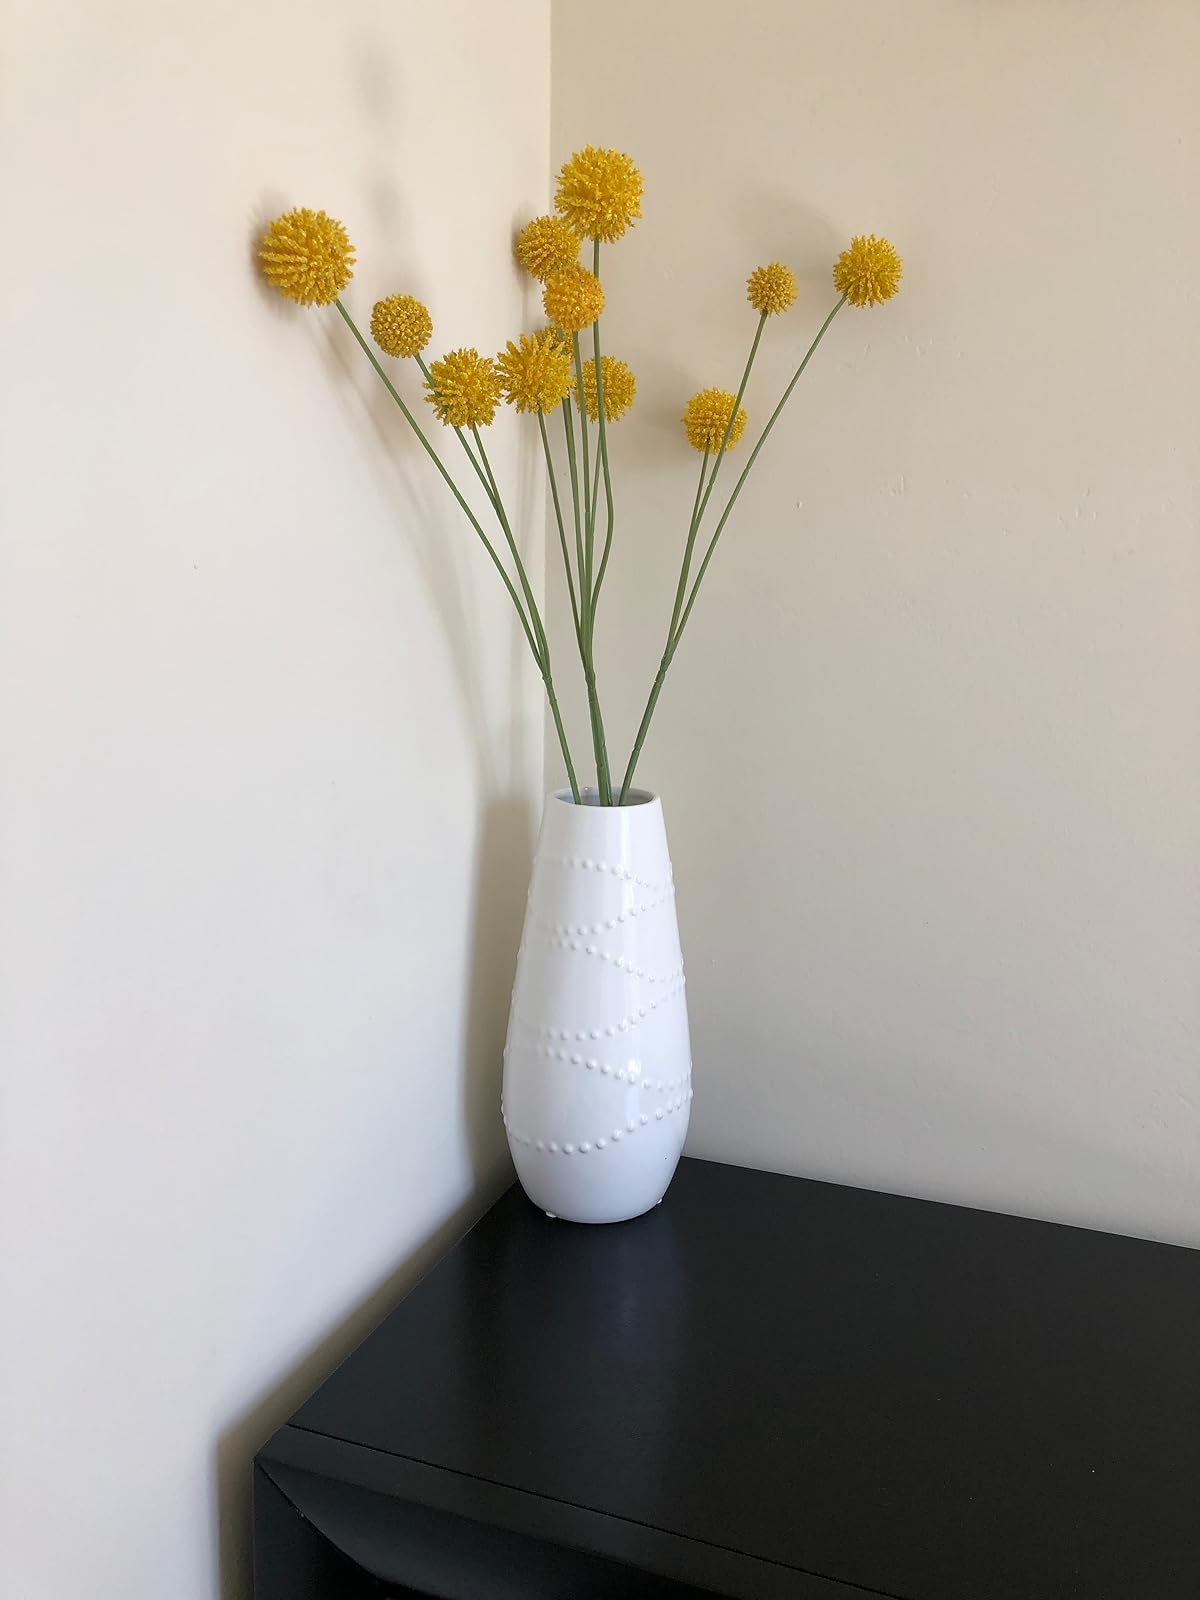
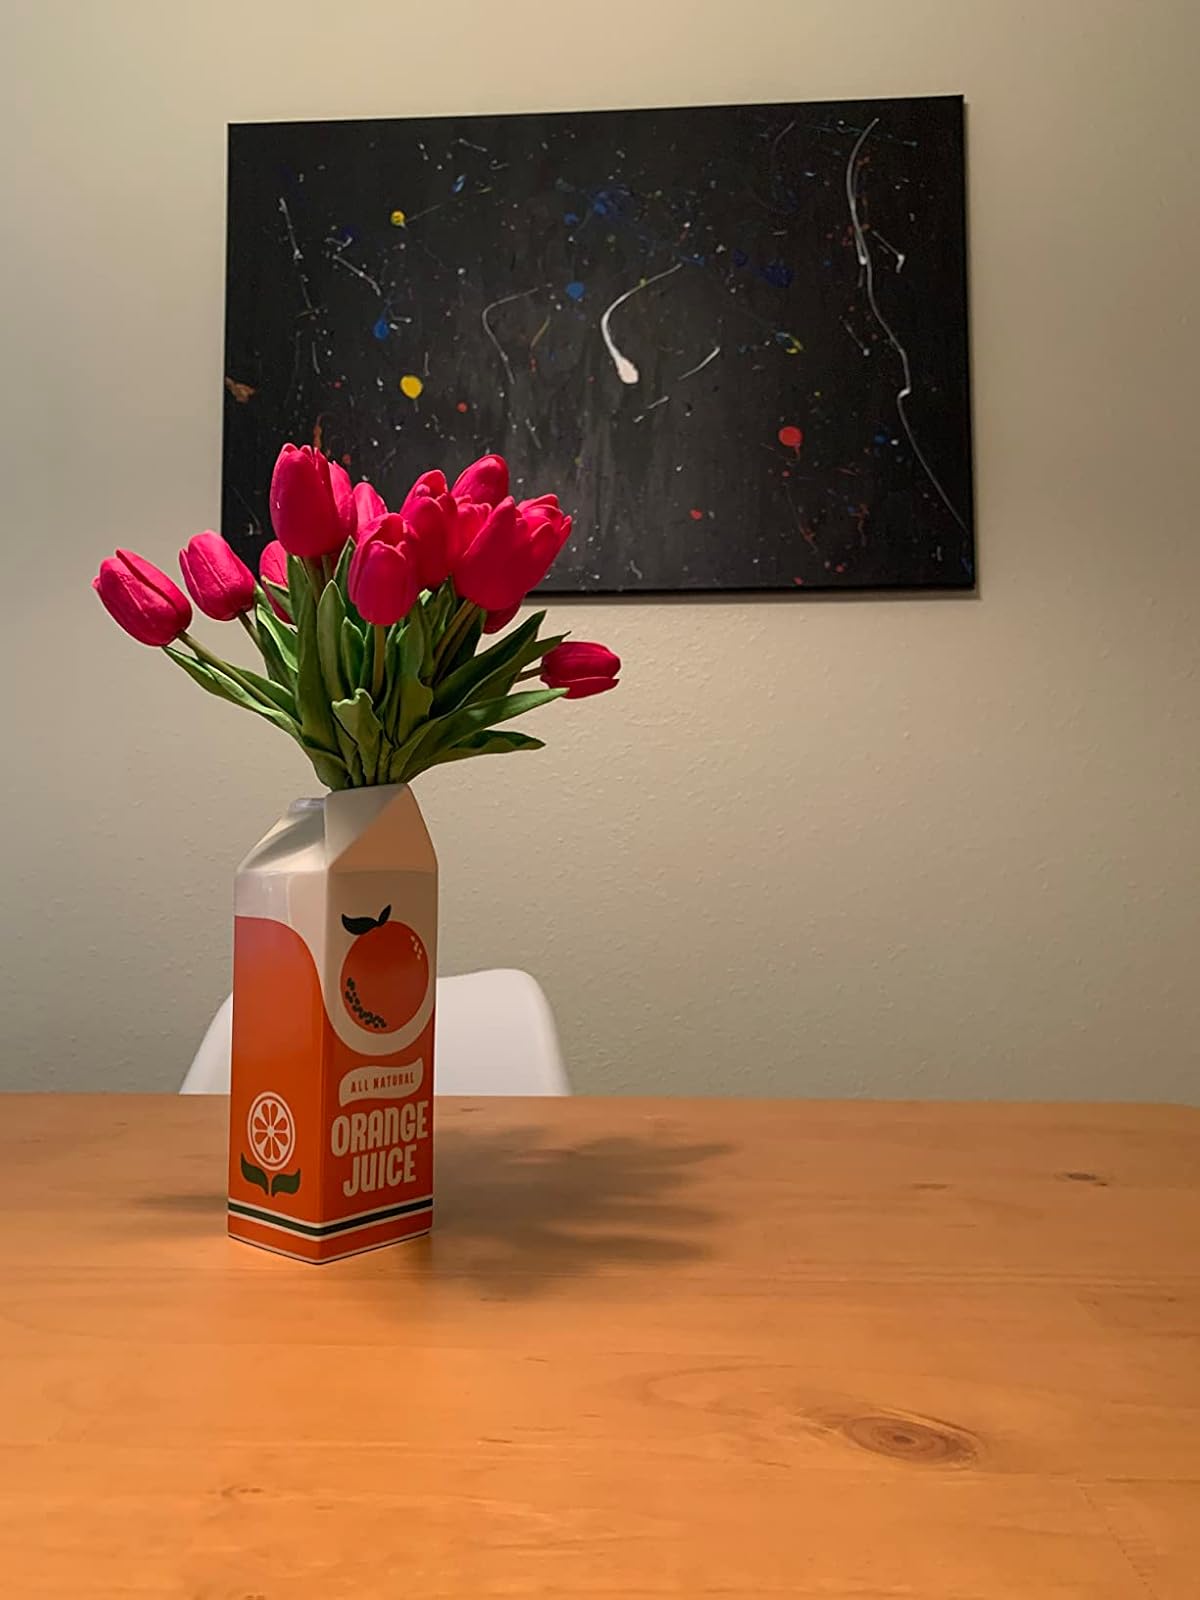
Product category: vase
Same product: no